Kyle Abeysinghe

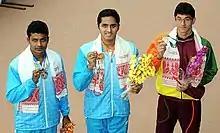
Abeysinghe at the 2016 South Asian Games

Abeysinghe won seven gold medals and three silver medals, his highest tally at any international competition.